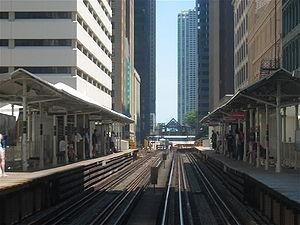
State/Lake est une station du métro de Chicago sur le nord du Loop. Il s’agit d'une des plus grandes stations du métro de Chicago, cinq lignes s’y croisent.